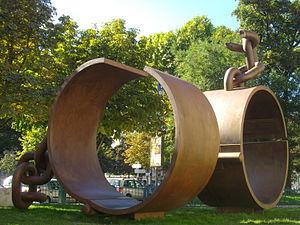
Sculpture, Fers, œuvre du Musée Khômbol
Driss Sans-Arcidet Lacourt dit Le Musée Khômbol, né le 18 juin 1960 à Toulouse, est un plasticien et sculpteur français. Après avoir passé de nombreuses années en banlieue toulousaine, il réside actuellement à Caen.
Le terme « traites négrières », ou « traite des nègres » ou « traite des noirs », désigne le commerce d'esclaves dont ont été victimes, par millions, les populations de l'Afrique de l'Ouest, l'Afrique centrale et l'Afrique australe durant plusieurs siècles. Pour qu'il y ait traite négrière, il faut que les six éléments suivants soient combinés.